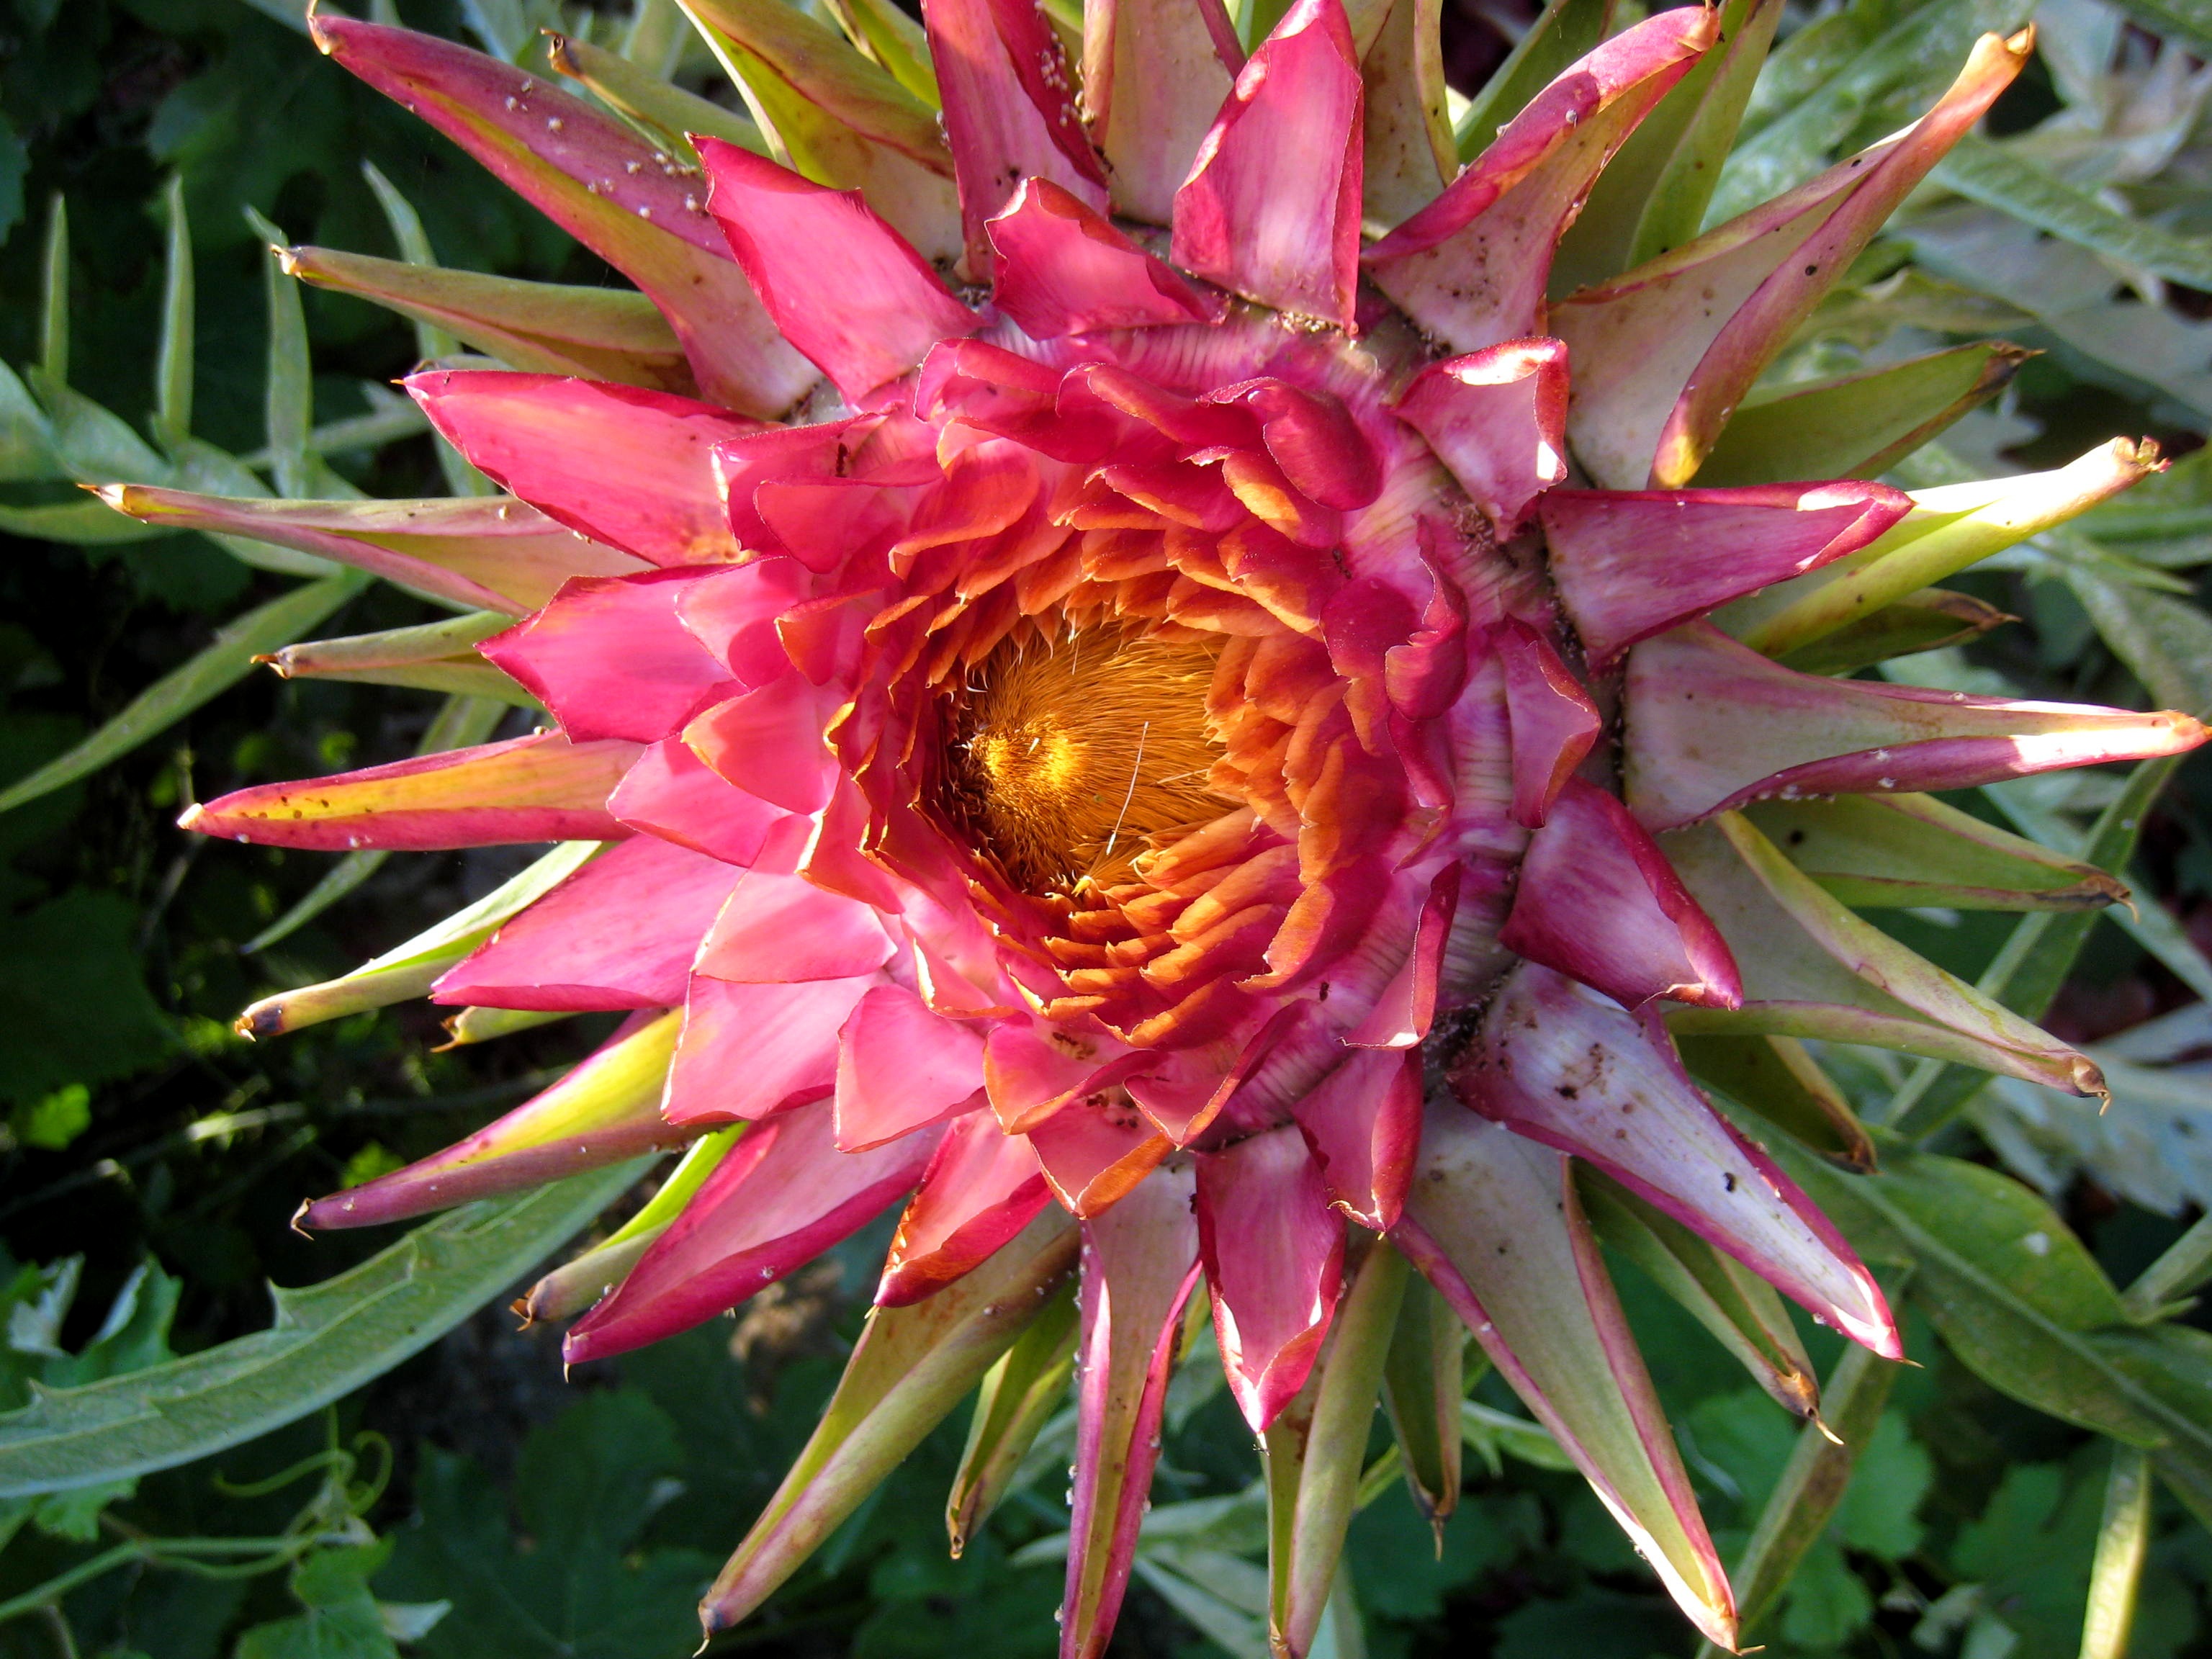
nature, plant, flower, petal, produce, botany, close, flora, flowers, bright, protea, macro photography, flowering plant, daisy family, land plant, hedgehog cactus